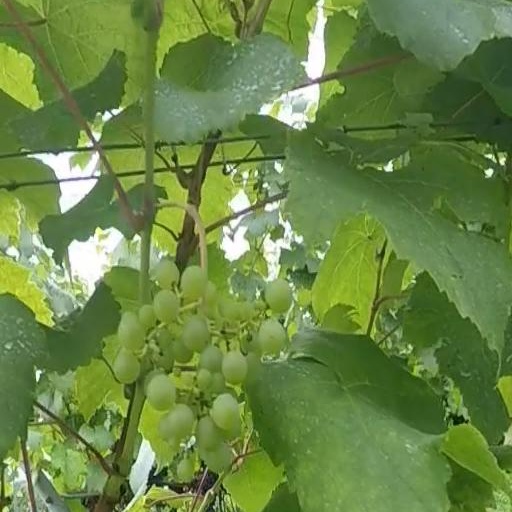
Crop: grape